SS Karaganda

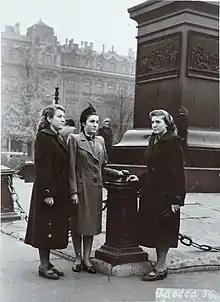
Daughters of Grigoriy Zhukovsky at Statue of Graf Vorontsov, Odessa on the Soviet Army Square in Odessa in 1954.

Nikolay joined "Karagnda" as motorman in March 1961. Motorman Ivan Gorbunkov already was a crew member of this ship in the same rank. Due to Odessa population mostly stocked up on coal for winter season beforehand, Ivan asked Nikolay to assist one family. Every seaman of Black Sea Shipping Company could receive a certain amount of coal without payment as the furnaces was used for heating in the houses in 1960-s still. Due to Nikolay was not married and had not own house he was agree to give own portion of coal to that family. For this reason was necessary to take signature, name and passport details for formalities and he visited that family. That was Zhukovsky family.